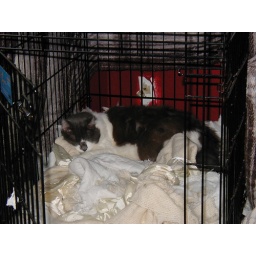
The cat sleeps in the dog crate...